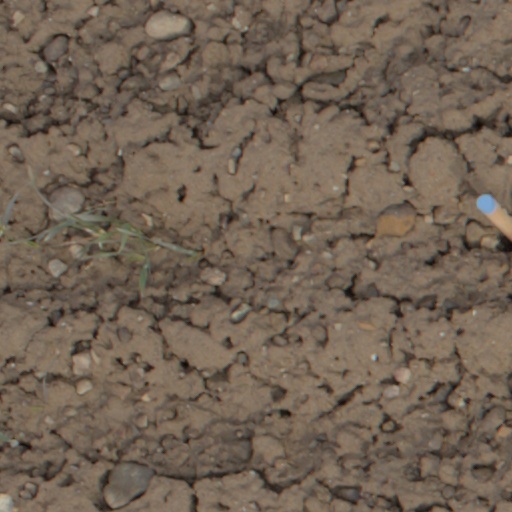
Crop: wheat